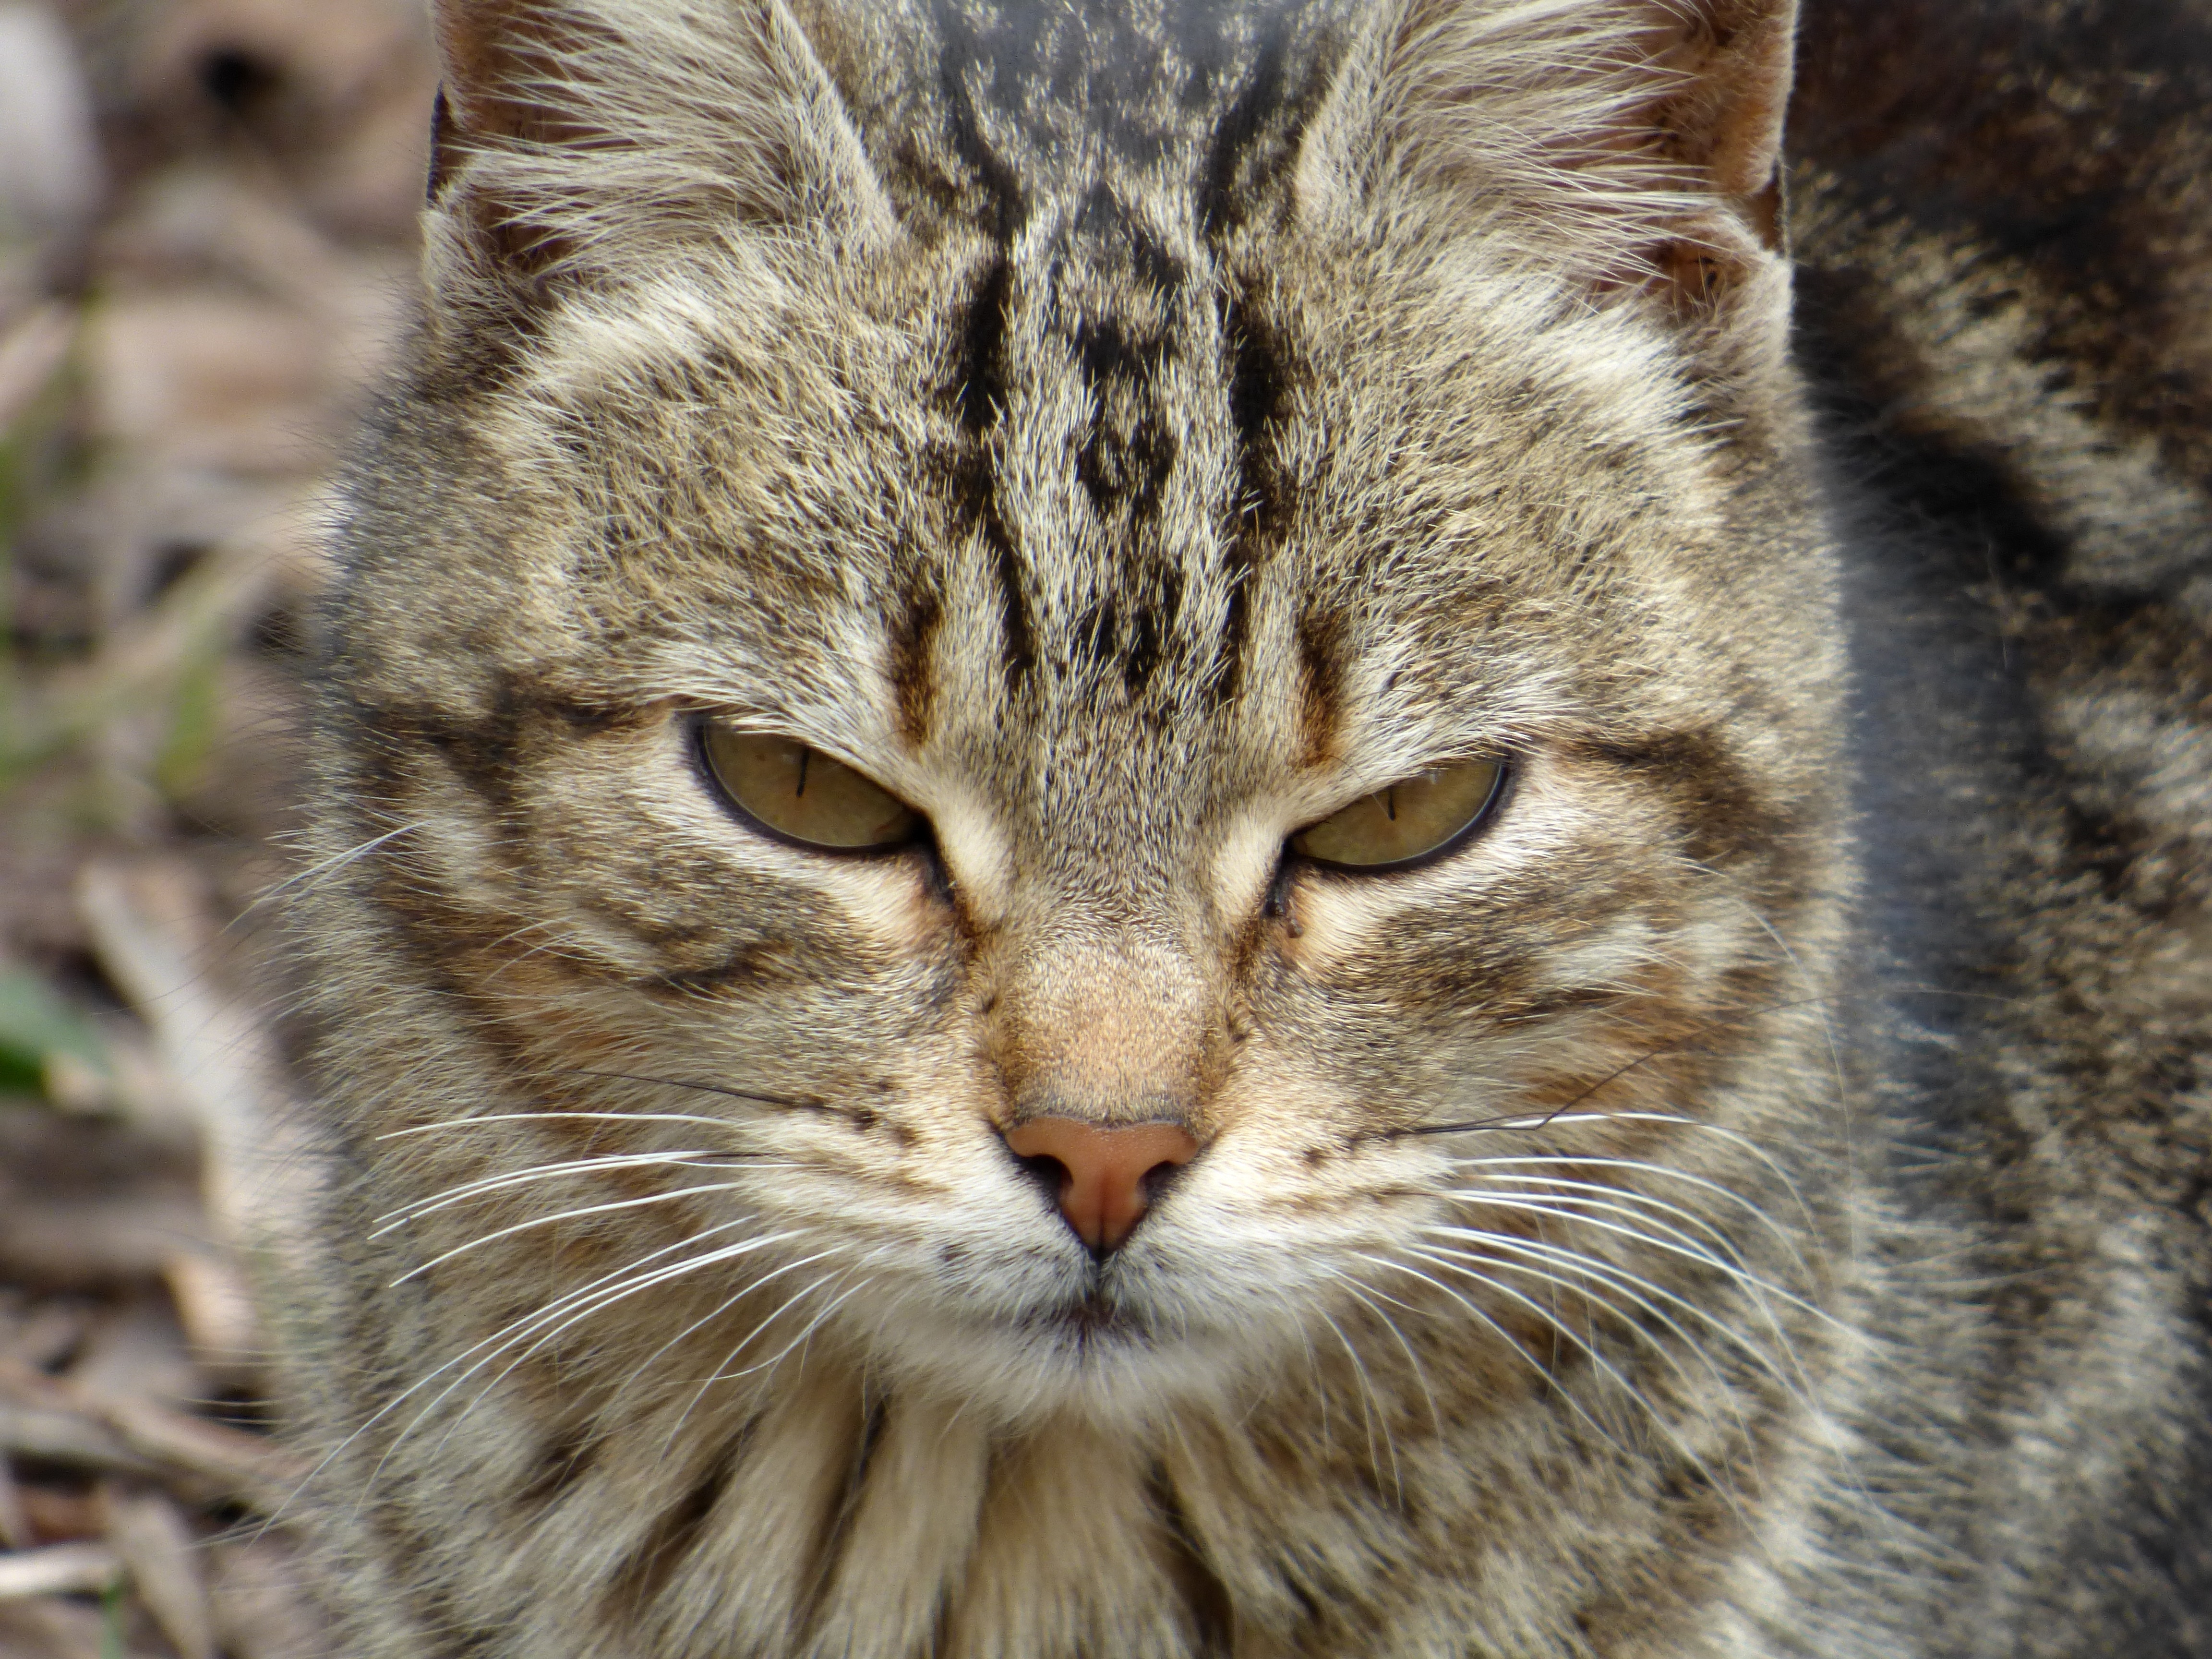
animal, wildlife, pet, cat, mammal, fauna, close up, nose, whiskers, vertebrate, lynx, bobcat, cat face, brindle, tabby cat, european shorthair, wild cat, small to medium sized cats, cat like mammal, domestic short haired cat, pixie bob, american shorthair, rusty spotted cat